Code Name: Emerald

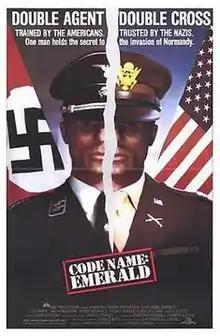
Theatrical release poster

Code Name: Emerald (also known as Deep Cover) is a 1985 action-drama film about a spy for the Allies working undercover in Nazi Germany during World War II. The film was directed by Jonathan Sanger, and stars Ed Harris, Max von Sydow, Eric Stoltz, and Patrick Stewart. It was the first theatrical film produced by NBC.